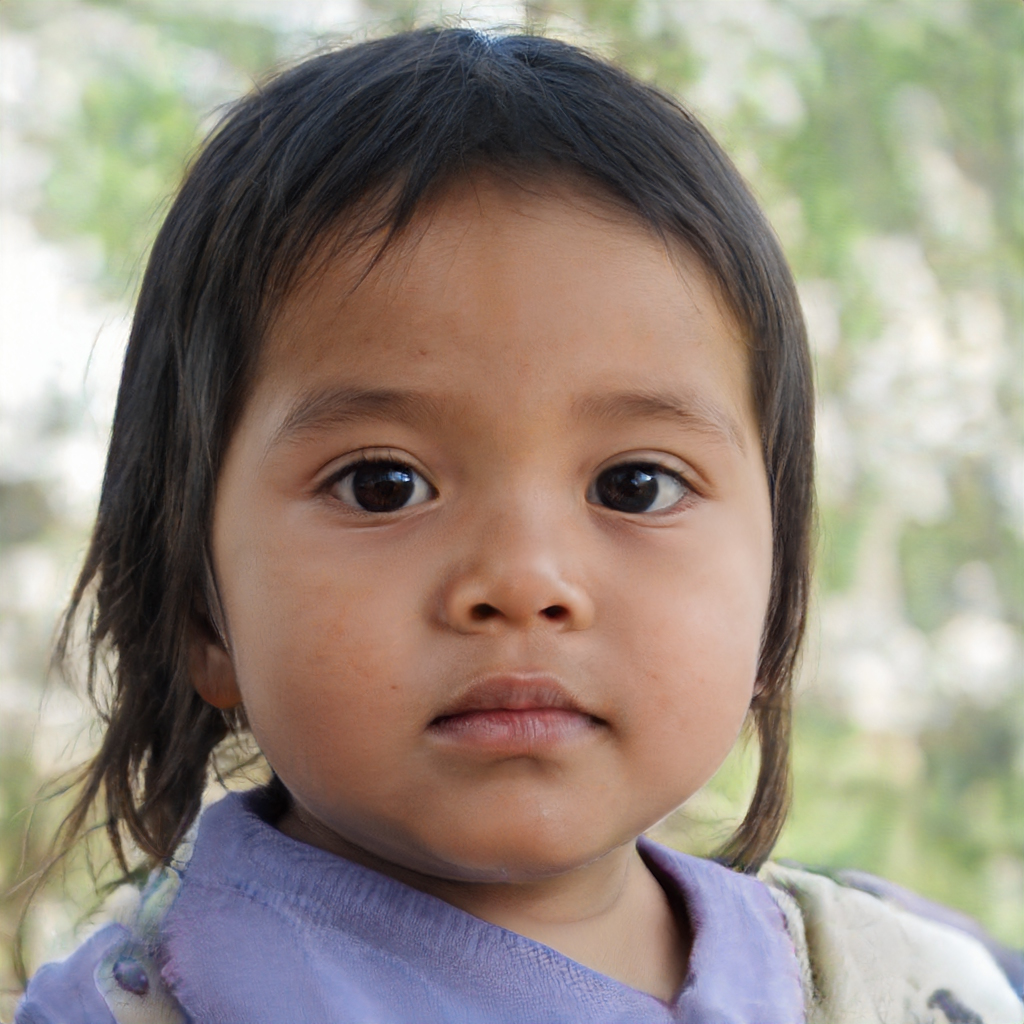
Label: No Watermark